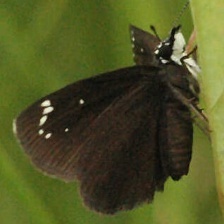
Species: SOOTYWING